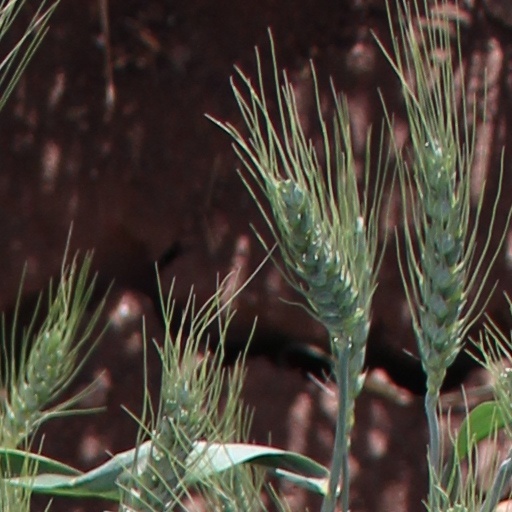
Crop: wheat